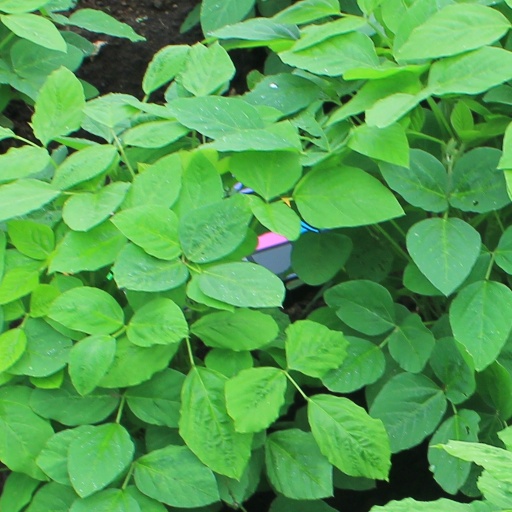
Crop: soybean